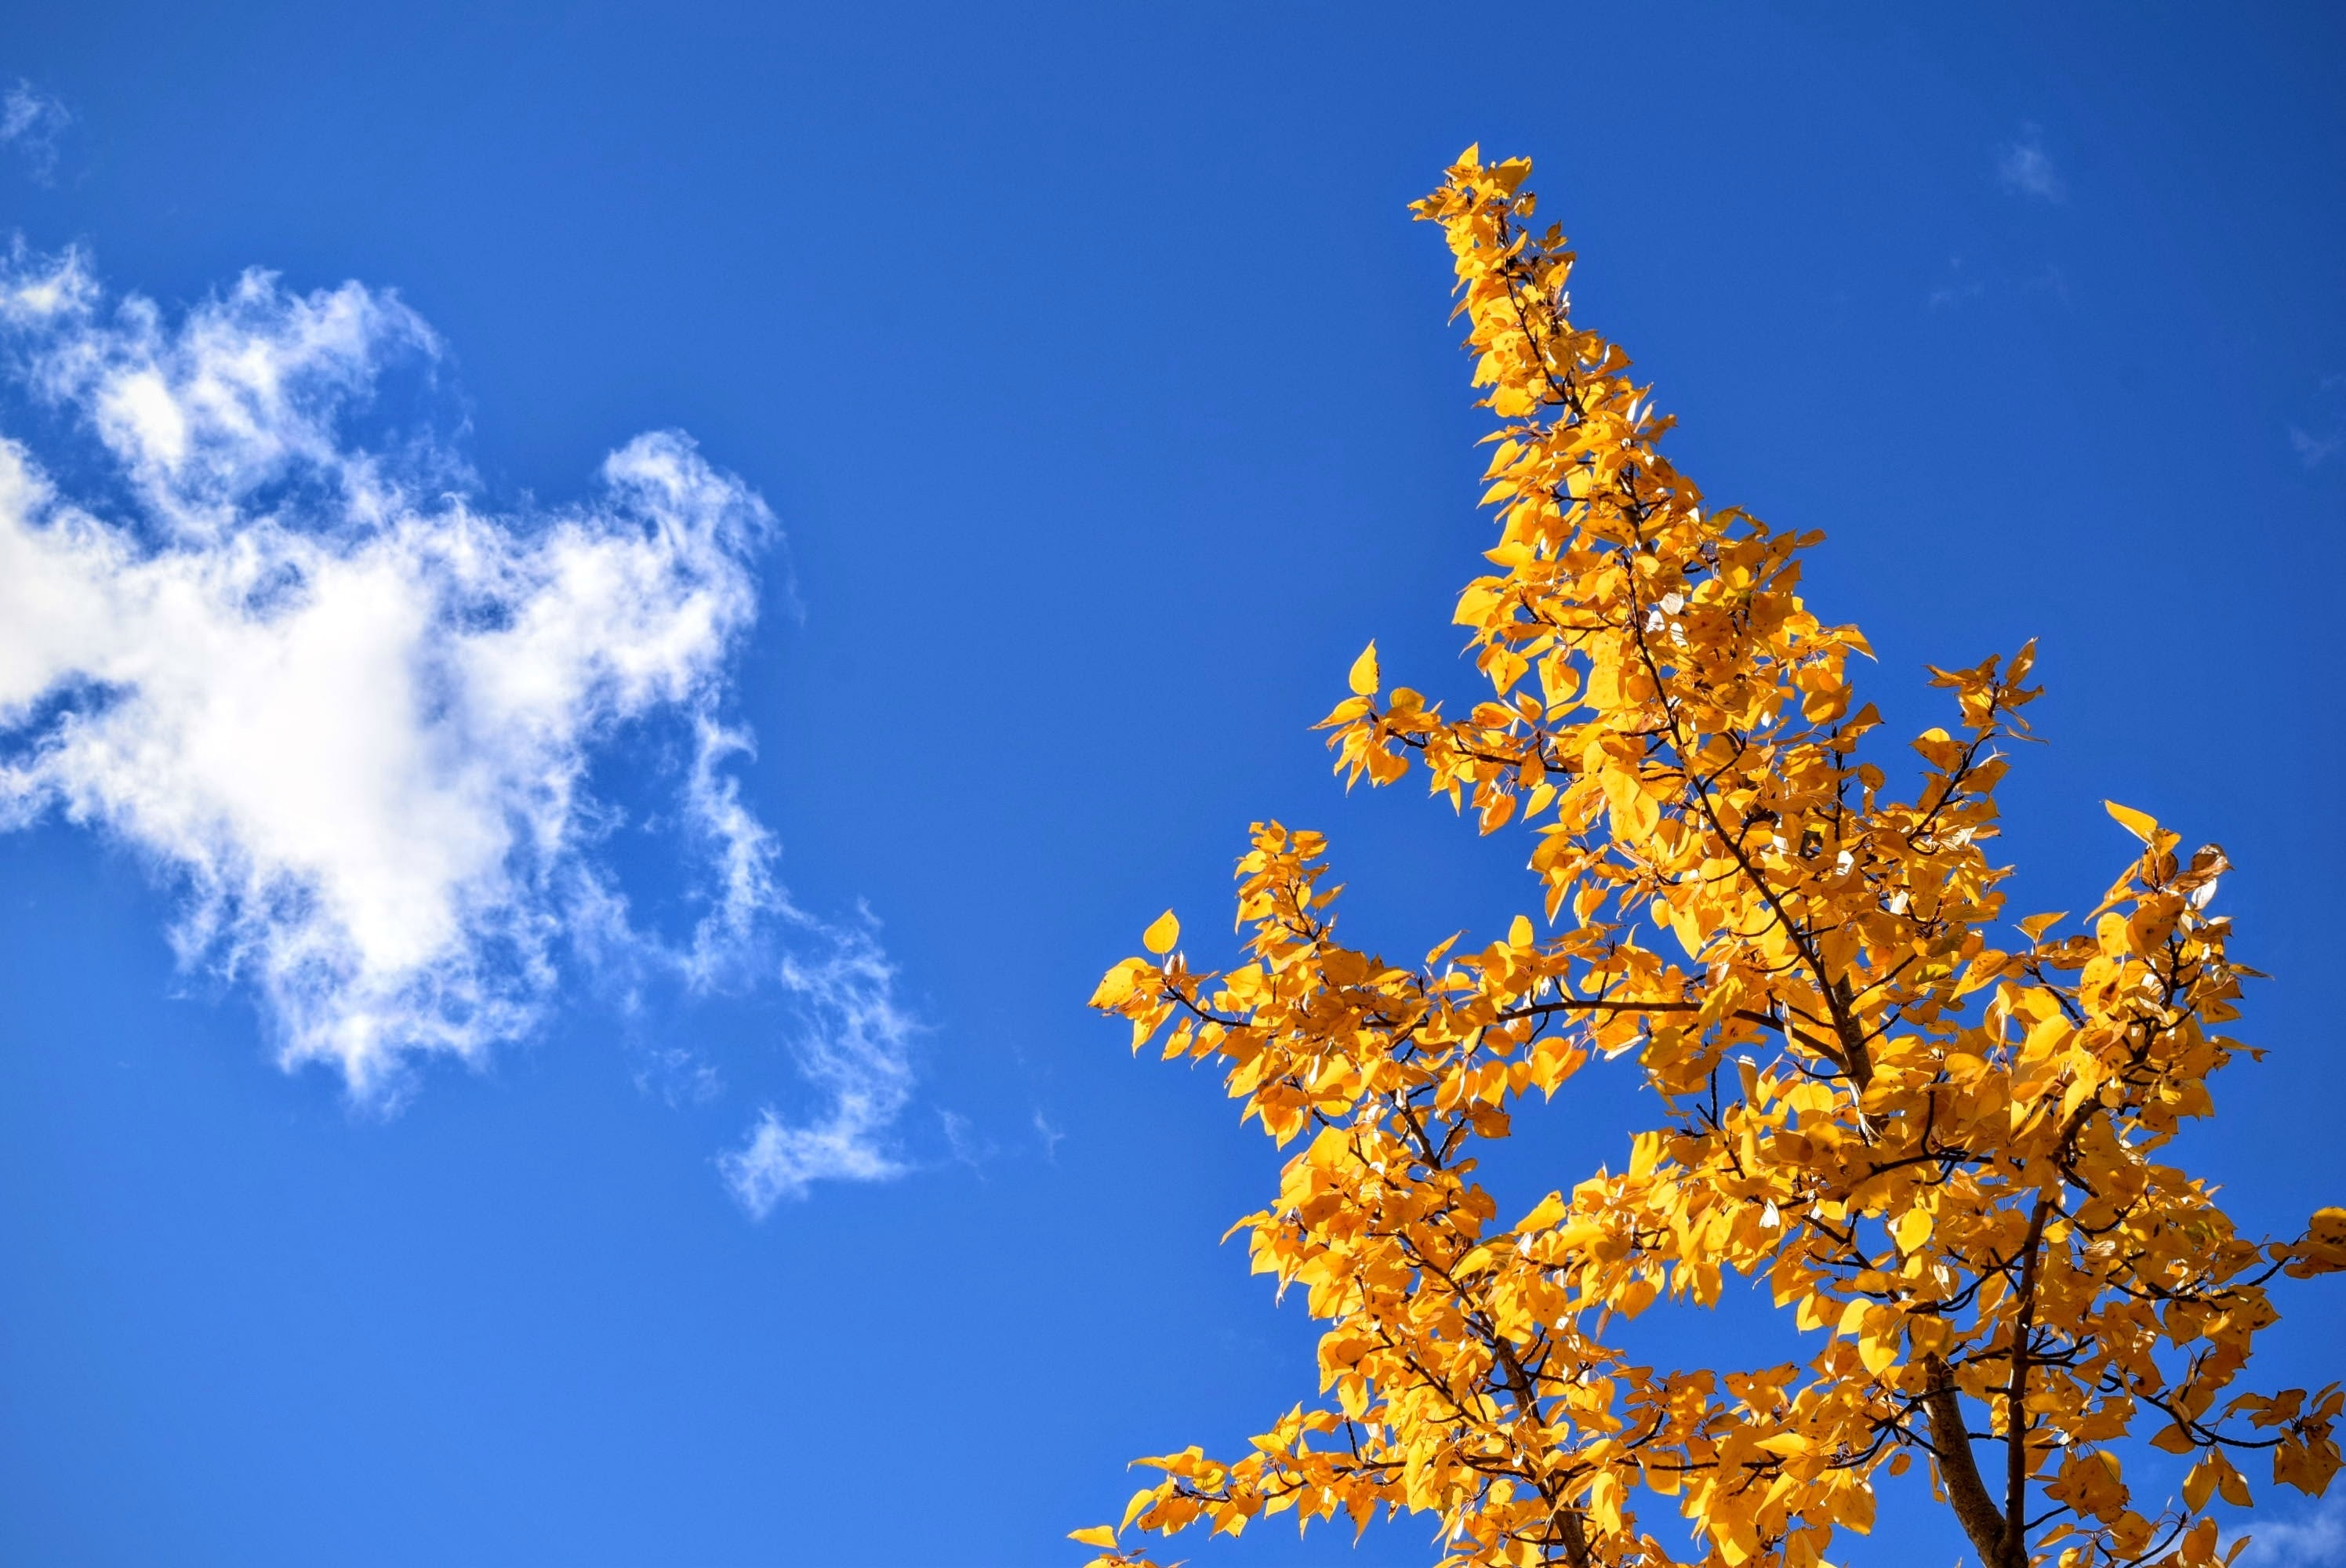
tree, nature, branch, cloud, plant, sky, sunlight, leaf, fall, flower, foliage, golden, scenic, color, autumn, park, fresh, yellow, garden, season, blue sky, sunny, vivid, bright, woody plant